Metal casting

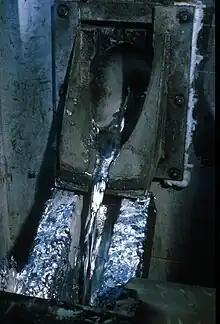
Molten metal before casting

In metalworking and jewelry making, casting is a process in which a liquid metal is delivered into a mold (usually by a crucible) that contains a negative impression (i.e., a three-dimensional negative image) of the intended shape. The metal is poured into the mold through a hollow channel called a sprue. The metal and mold are then cooled, and the metal part (the "casting") is extracted. Casting is most often used for making complex shapes that would be difficult or uneconomical to make by other methods.